Milton Klein (engineer)

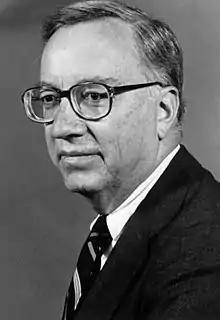

Milton Klein (January 13, 1924 – March 2, 2022) was an American nuclear engineer who was the head of the United States nuclear rocket program. He helped establish and lead the Space Nuclear Propulsion Office, a liaison organization between NASA and the Atomic Energy Commission to coordinate efforts to create a nuclear thermal rocket.